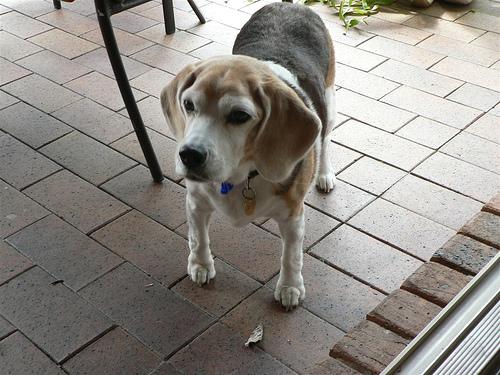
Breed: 276-n000113-beagle